Aliceres Mango

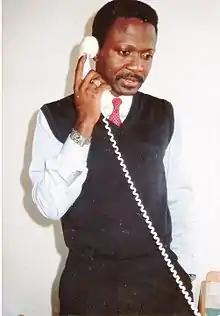
Adolosi Mango at his desk in Bonn

Aliceres Mango (died 1992) was an Angolan politician and general secretary for UNITA.